Airship

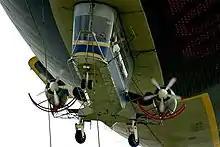
A gondola fitted with twin propellers

A ballonet is an air bag inside the outer envelope of an airship which, when inflated, reduces the volume available for the lifting gas, making it more dense. Because air is also denser than the lifting gas, inflating the ballonet reduces the overall lift, while deflating it increases lift. In this way, the ballonet can be used to adjust the lift as required by controlling the buoyancy. By inflating or deflating ballonets strategically, the pilot can control the airship's altitude and attitude.